Jeepney

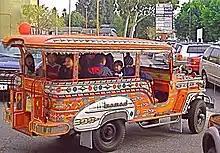
PWC jeepney in Historic Filipinotown, Los Angeles

Local automobile parts manufacturers are now planning the production of electric jeepneys. Electric jeepneys are now widely deployed in several parts of Metro Manila and in some provinces, either as a staple transportation that completely replaces conventional jeepneys or as a service vehicle. The deployments were in response to calls for reduced greenhouse gas emissions and the fluctuations in oil prices. E-jeepneys have come into the economic question as the average cost per kWh of electricity in the Philippines is unsustainable for owner-operators. However, considering the uncertainty in diesel prices, e-jeepneys seem more economical in the long run compared to diesel-fueled jeepneys.